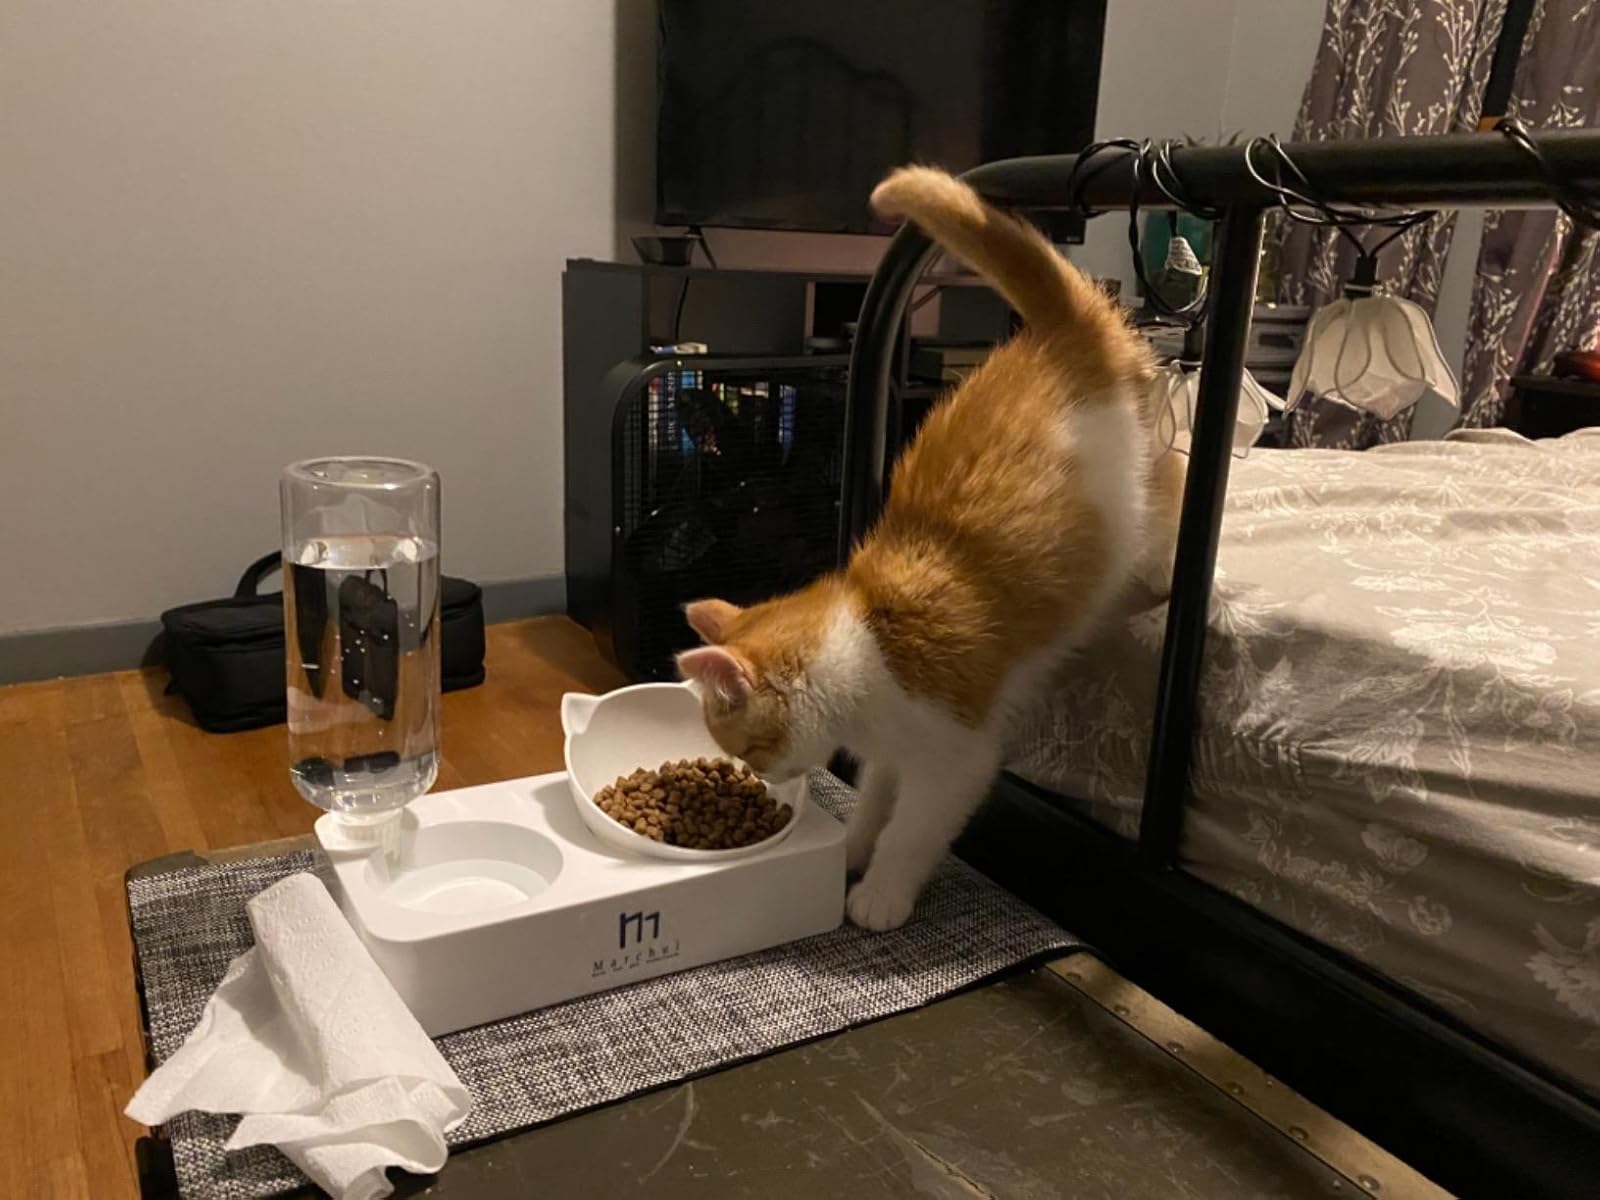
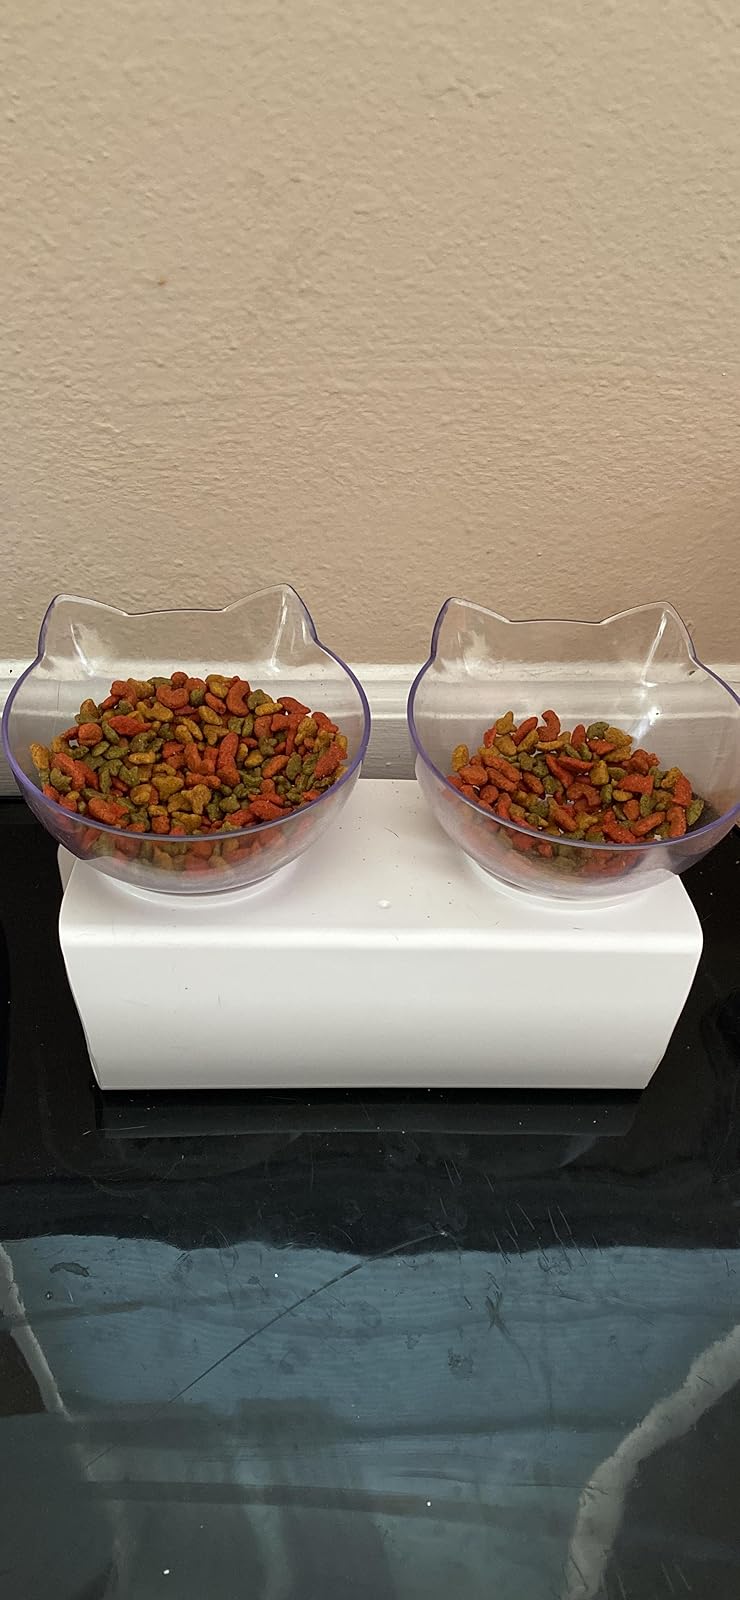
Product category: items_bowl
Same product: no